Early life and career of Ulysses S. Grant

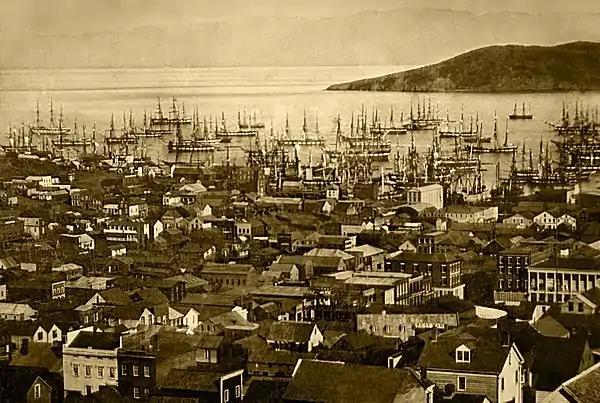
San Francisco harbor during the California Gold Rush. "1850–1851"

Although Grant received promotions during the Mexican–American War, the peacetime army offered little for a young officer's advancement. Lieutenant Grant was assigned to several different posts over the ensuing six years. His first post-war assignments took him and Julia to Detroit and Sackets Harbor, New York, the location that made them the happiest. In the spring of 1852, he traveled in to Washington, D.C., in a failed attempt to prevail upon the Congress to rescind an order that he, in his capacity as quartermaster, reimburse the military $1000 in losses incurred on his watch, for which he bore no personal guilt. He was sent west to Fort Vancouver in the Oregon Territory in 1852, initially landing in San Francisco during the height of the California Gold Rush. Julia could not accompany him as she was eight months pregnant with their second child; further, a lieutenant's salary would not support a family on the frontier. The journey proved to be an ordeal due to transportation disruptions and an outbreak of cholera within the entourage while traveling overland through Panama. Grant made use of his organizational skills, arranging makeshift transportation and hospital facilities to take care of the sick. There were 150 4th Infantry fatalities including Grant's long-time friend John H. Gore. After Grant arrived in San Francisco he traveled to Fort Vancouver, continuing his service as quartermaster; the U.S. military was to keep the peace in the Pacific Northwest between settlers and Indians in the aftermath of the Cayuse War.